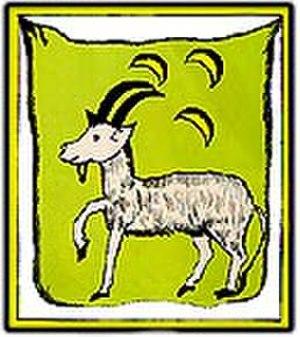
La guerre civile géorgienne de 1462-1490, aussi connue sous le nom de guerre du triumvirat géorgien, est un conflit militaire dans le royaume de Géorgie au cours de la seconde moitié du XVᵉ siècle. Débutant sous le règne de Georges VIII, elle se prolonge sous Bagrat VI puis Constantin II et inclut le pays entier, avec des affrontements en Abkhazie, Svanétie, Iméréthie, Samtskhé, Karthli, Mingrélie et Kakhétie.
Cette liste regroupe les guerres et conflits ayant vu la participation de la Géorgie.
La liste des guerres civiles en Iméréthie regroupe les guerres et conflits internes ayant eu lieu en Géorgie occidentale entre l'indépendance du royaume de Géorgie occidentale en 1259 et l'abolition du royaume d'Iméréthie en 1810. Cette liste n'inclut pas les guerres étrangères et invasions en Géorgie occidentale et n'inclut pas les guerres entre les royaumes géorgiens indépendants durant cette période.